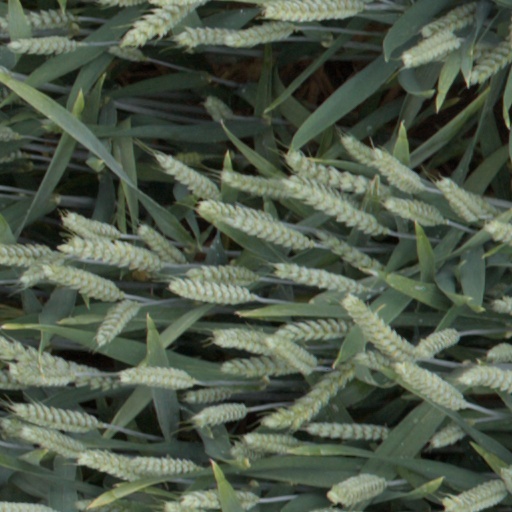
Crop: wheat